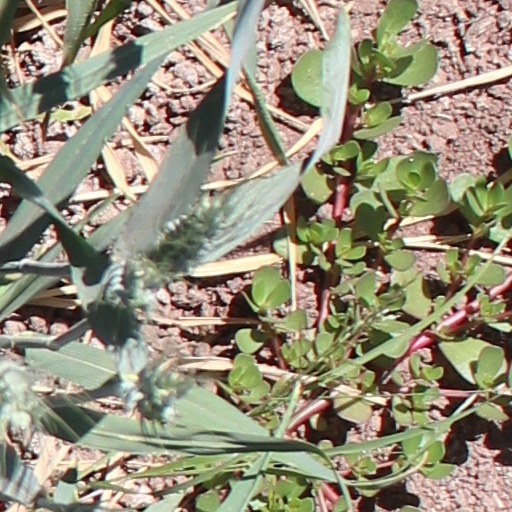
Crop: wheat